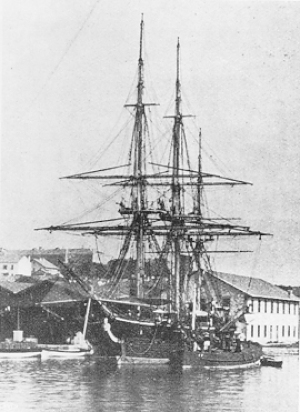
L’expédition de la SMS Novara est la première expédition scientifique et la plus importante de la kaiserliche und königliche Kriegsmarine de l'Empire d'Autriche. Elle s'est déroulée autour du monde du 30 avril 1857 au 26 août 1859. C'est aussi la première expédition autour du monde menée par une équipe entièrement germanophone, d'autres ayant été menées auparavant par l'Empire russe avec des équipes en partie germanophones.